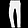
Label: Trouser